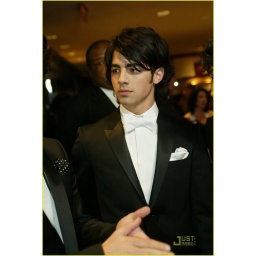
the Jonas Brothers at a white house dinner and in tux's hotties go jo broes